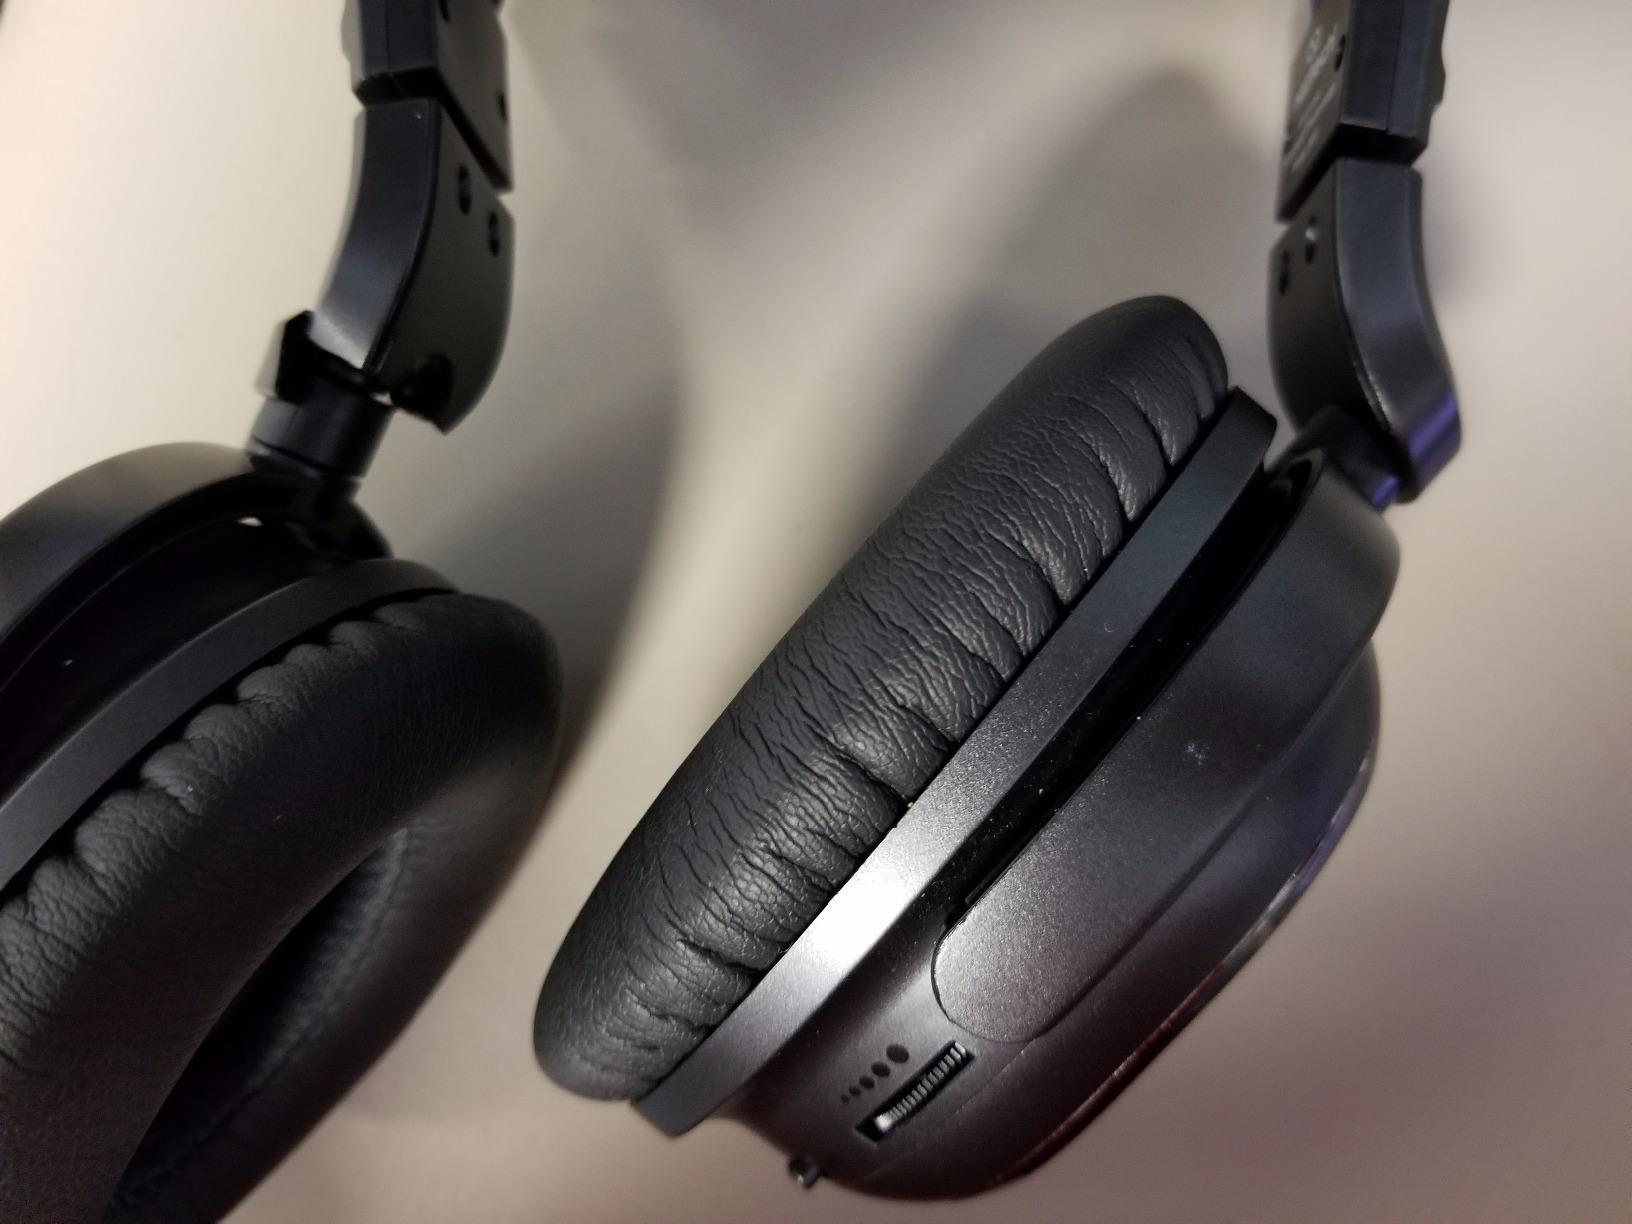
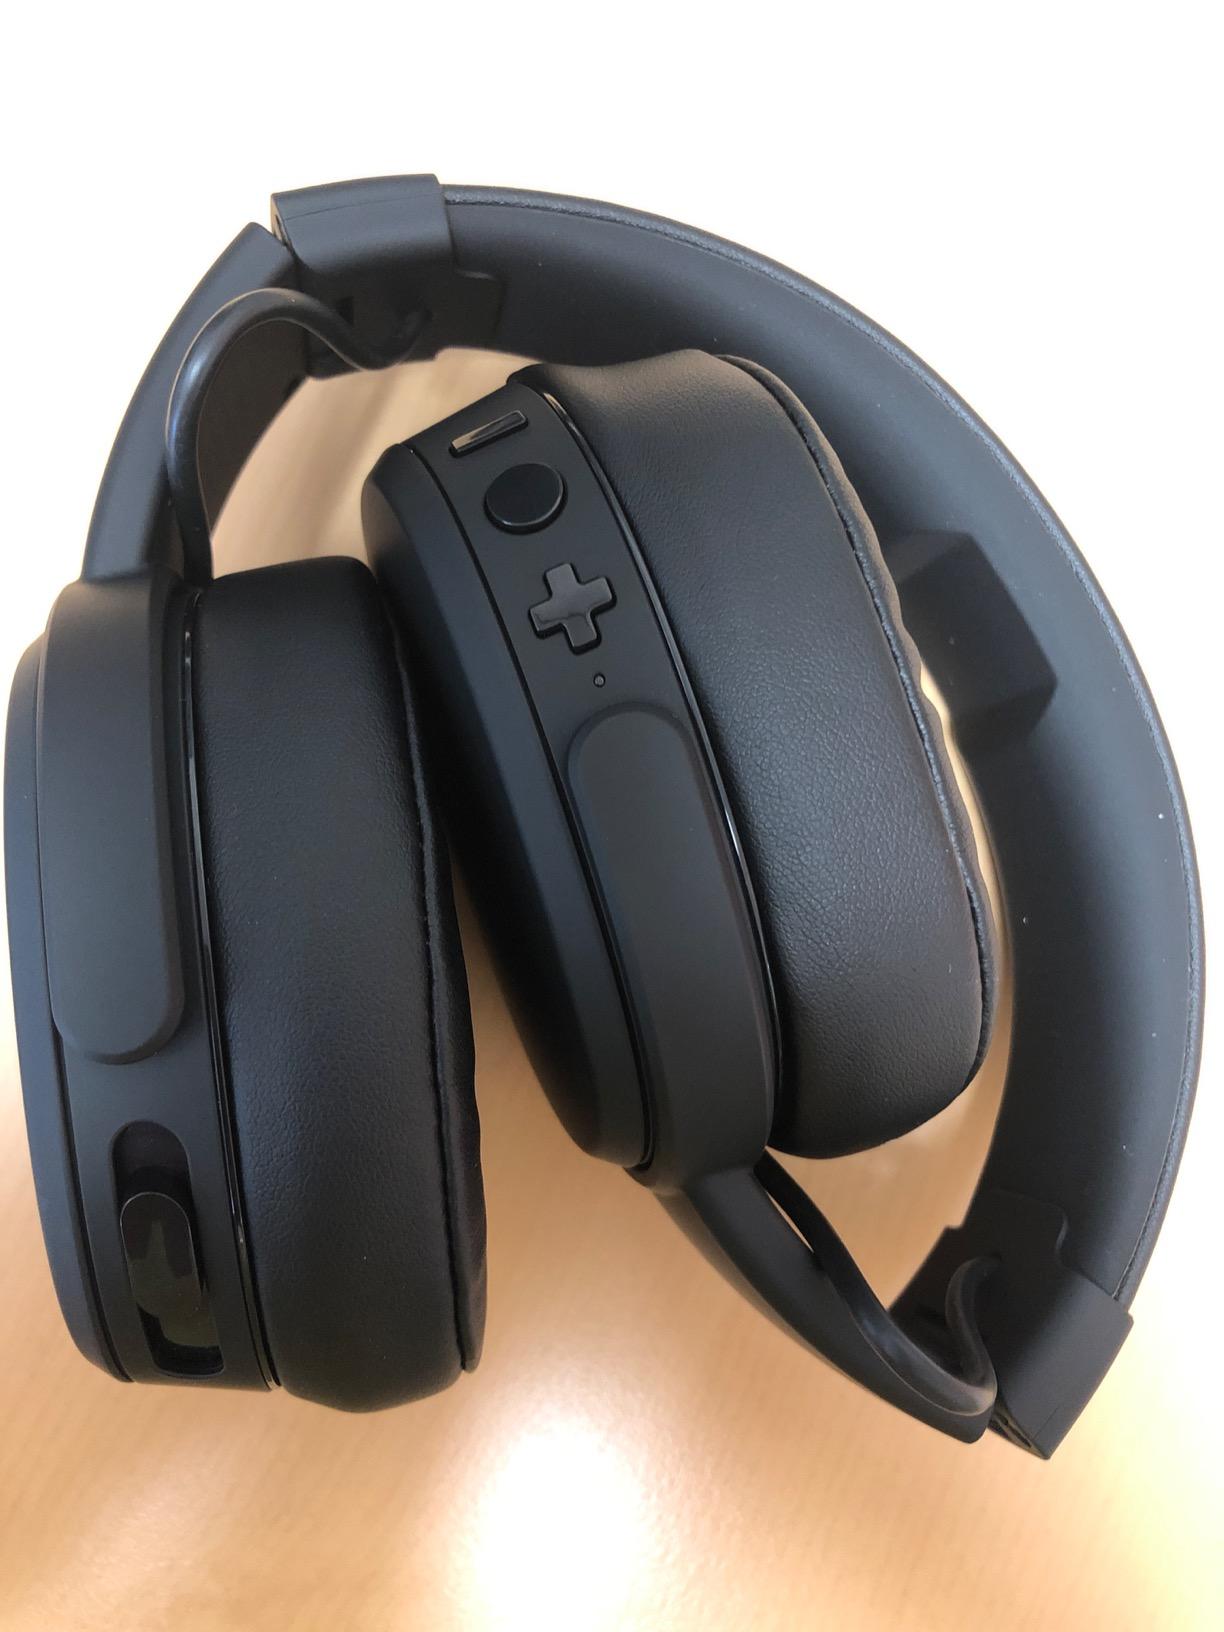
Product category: headphones
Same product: no